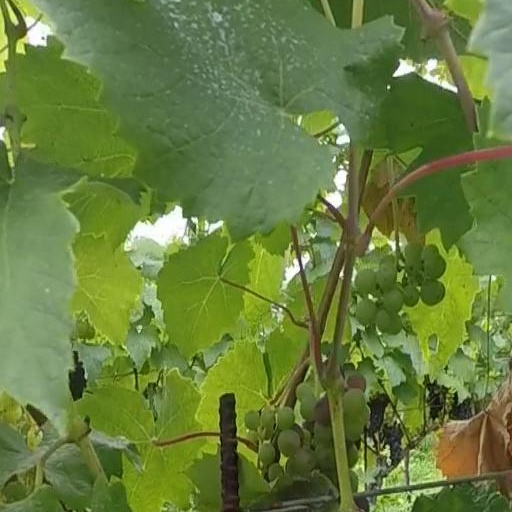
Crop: grape